Daria Charochkina

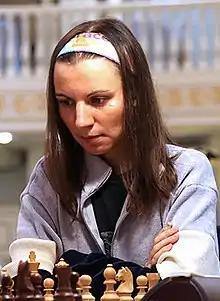
Daria Charochkina in 2019

She qualified for the Women's World Chess Championship 2017, but was defeated by Huang Qian in the first round.